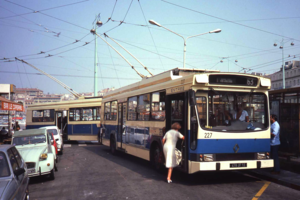
Deux trolleybus ER100 au terminus du Cours Jean-Ballard (Vieux-Port) en 1984. Le premier (ligne 63) est en partance pour l'église d'Endoume. Les derniers trolleybus de Marseille ont été supprimés en 2004.
Le trolleybus de Marseille était un réseau de transports en commun de l'agglomération de Marseille. Il a fonctionné de 1903 à 1905, puis de 1927 à 1965 et de 1941 à 2004.
La Régie des transports métropolitains est un opérateur de transports en commun de La Métropole Mobilité.